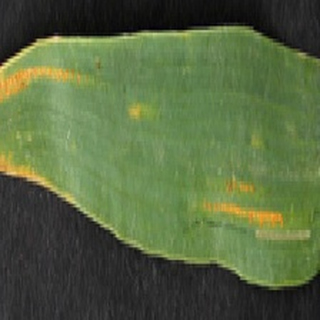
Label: wheat_yellow_rust